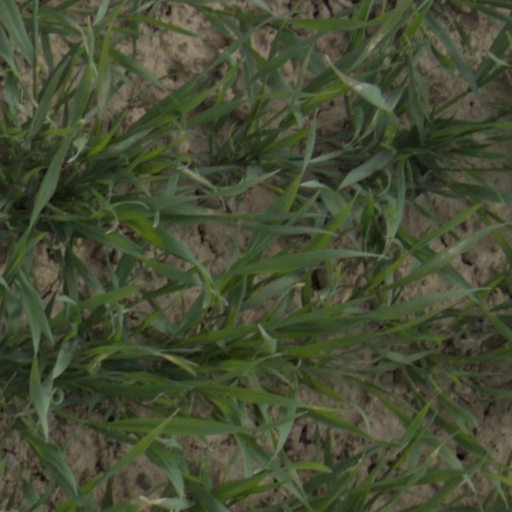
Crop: wheat